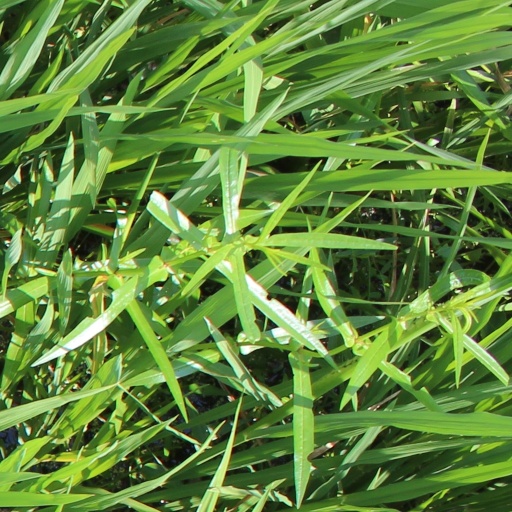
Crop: rice